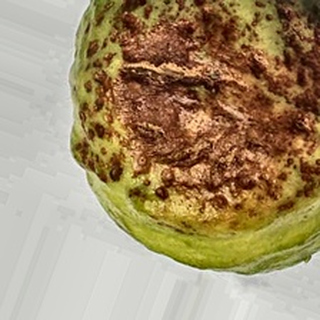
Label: guava_anthracnose